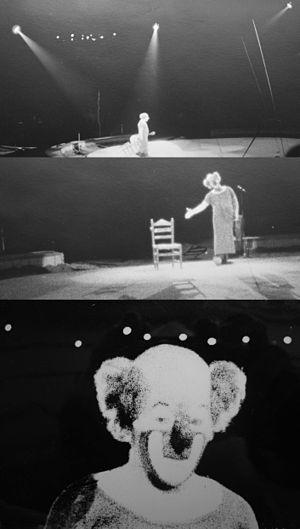
Josep Andreu i Lasserre, dit Charlie Rivel, né le 23 avril 1896 à Cubelles et mort le 26 juillet 1983 à Sant Pere de Ribes, est un clown espagnol.